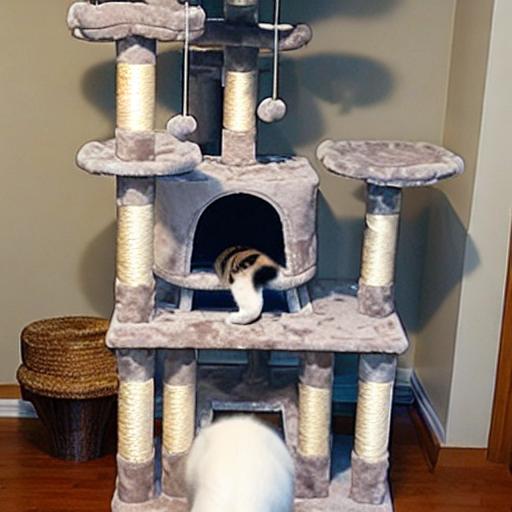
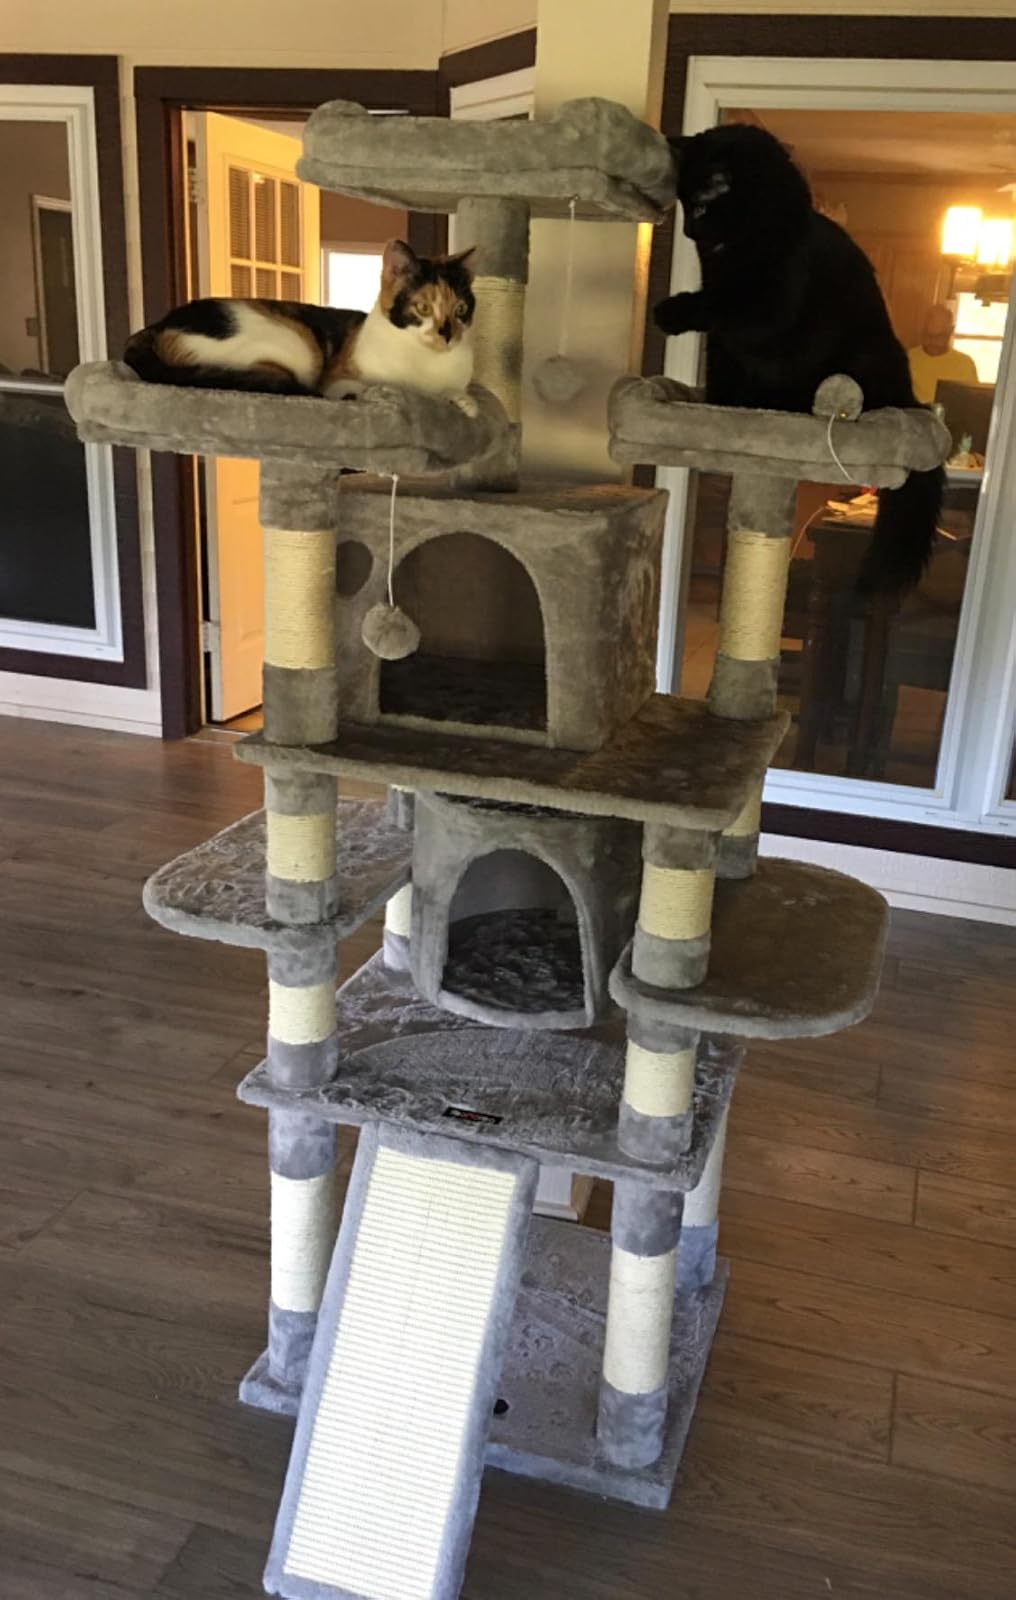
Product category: items_cat tree
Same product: no